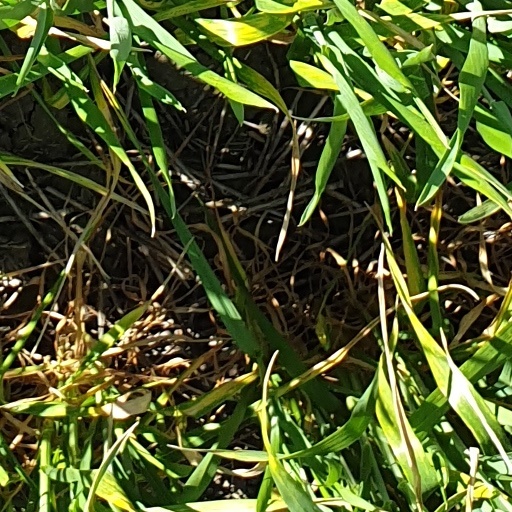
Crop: wheat